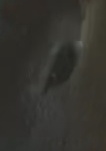
Face region: eyes (orbital_tightening_and_eye_area)
Pain indicator: not_present